Thomas Crerar

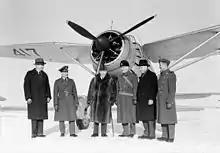
Rt. Hon. W.L. Mackenzie King inspecting No. 110 (City of Toronto) Squadron, R.C.A.F. The aircraft in the background is Westland 'Lysander' II 417. [L-R]: Hon. T.A. Crerar, Air Marshal G.M. Croil, Rt. Hon. W.L. Mackenzie King, W/C W.D. Van Vliet, Hon. Norman Rogers, 13 January 1940.

He returned to parliament in the 1935 election, as the member for the northern Manitoba riding of Churchill. He was once again appointed to King's cabinet, serving as Minister of Immigration and Colonization, Minister of Mines, Minister of the Interior and Superintendent-General of Indian Affairs from October 23, 1935, to November 30, 1936. On December 1, 1936, he was removed from most of his responsibilities and became simply Minister of Mines and Resources, holding the position until April 17, 1945.